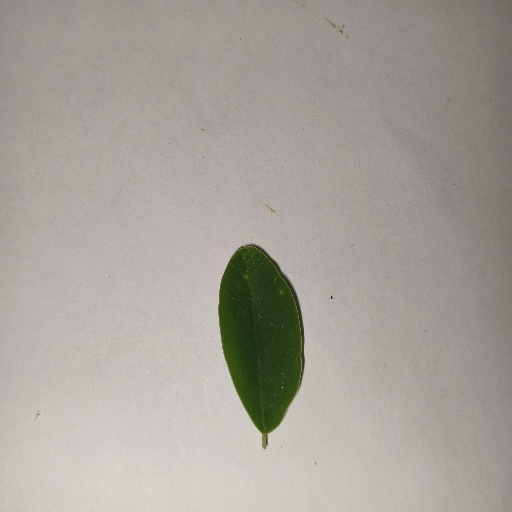
Species: Sojina
Leaf condition: Healthy Leaf